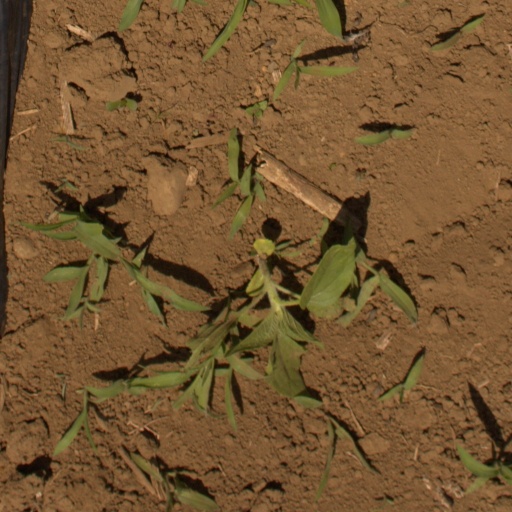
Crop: Jerusalem artichoke